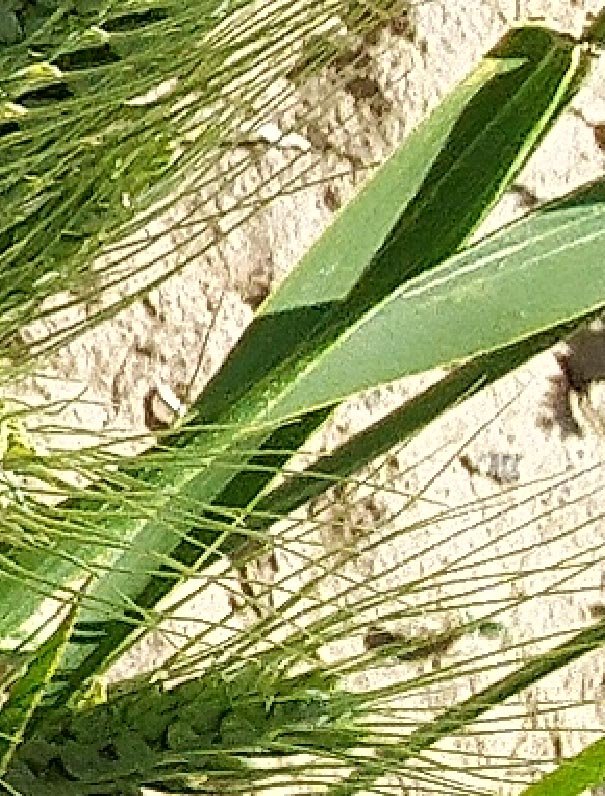
Label: Wheat___Healthy